An Yong-bok

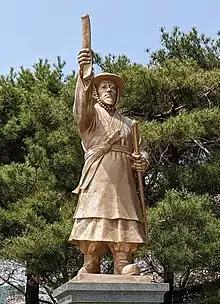
Statue of An Yong-bok at Suyeong Historical Park in Busan

An Yong-bok (fl. 1692–1697) was a Korean fisherman in 17th century of Joseon Dynasty famous for his travels to Japan. His activities were instrumental in determining fishery rights in the waters of Ulleungdo and the Liancourt Rocks, two islands in the East Sea.